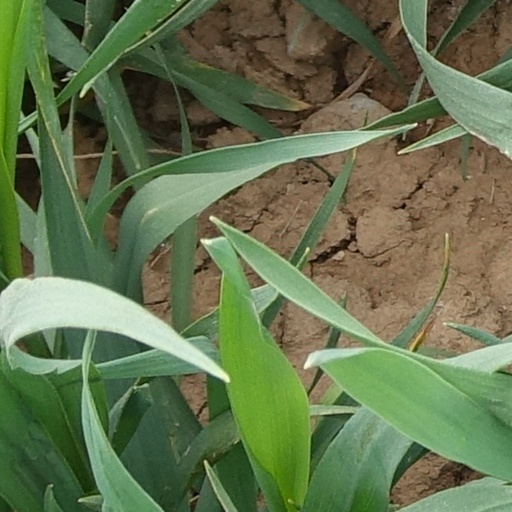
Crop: wheat